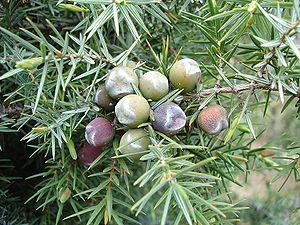
La flore du mont Ventoux est riche et exceptionnelle grâce à la configuration du massif et son exposition. Elle croît sur les deux versants : le versant sud est bien exposé au soleil et la végétation y est méditerranéenne presque jusqu'au sommet. Le versant nord est moins ensoleillé et sa flore est médioeuropéenne.